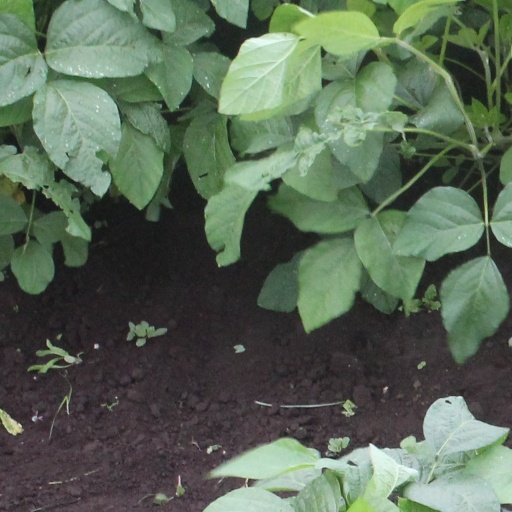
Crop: soybean